Uterus

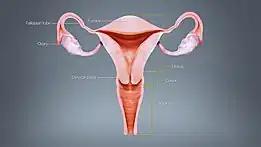
Different regions of the uterus, and the vagina, displayed and labelled using a 3D medical illustration

In humans, the uterus is located within the pelvic region immediately behind and almost overlying the bladder, and in front of the sigmoid colon. The human uterus is pear-shaped and about long, broad (side to side), and thick. A typical adult uterus weighs about 60 grams. The uterus can be divided anatomically into four regions: the fundus – the uppermost rounded portion of the uterus above the openings of the fallopian tubes, the body, the cervix, and the cervical canal. The cervix protrudes into the vagina. The uterus is held in position within the pelvis by ligaments, which are part of the endopelvic fascia. These ligaments include the pubocervical ligaments, the cardinal ligaments, and the uterosacral ligaments. It is covered by a sheet-like fold of peritoneum, the broad ligament.